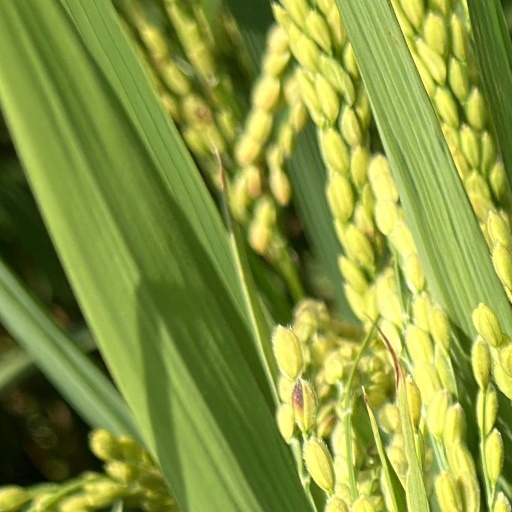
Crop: rice